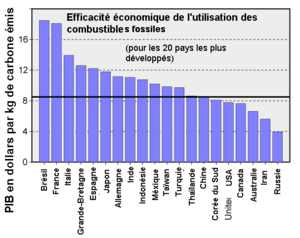
Une émission de dioxyde de carbone est un rejet de ce gaz dans l'atmosphère terrestre, quelle qu'en soit la source. Le dioxyde de carbone est le deuxième gaz à effet de serre le plus important dans l'atmosphère, après la vapeur d'eau, les deux contribuant respectivement à hauteur de 26 % et 60 % à l'effet de serre.